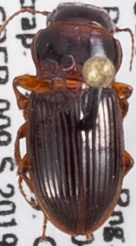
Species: Cratacanthus dubius
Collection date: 2019-07-31
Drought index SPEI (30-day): -0.952
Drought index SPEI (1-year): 0.63
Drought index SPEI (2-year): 0.47